Léonce Perret

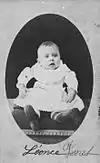
Perret as a baby

Léonce Perret was born in 1880 to Eliès Ferdinand Perret and Marie Collinet. His parents owned a woodworking shop on Yver Street in Niort, France. Léonce showed a taste for the arts from an early age, in particular for acting and poetry. During his adolescence, Léonce fell seriously ill and had to go to Paris to see medical specialists. He stayed in the capital for several months while being treated. It was during this brief stay that he began to dream of life as an artist.